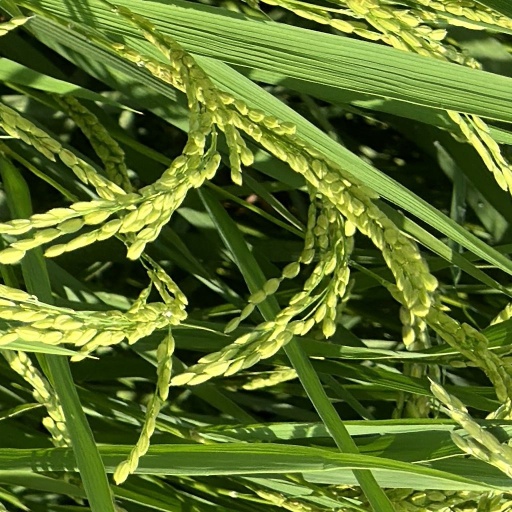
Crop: rice